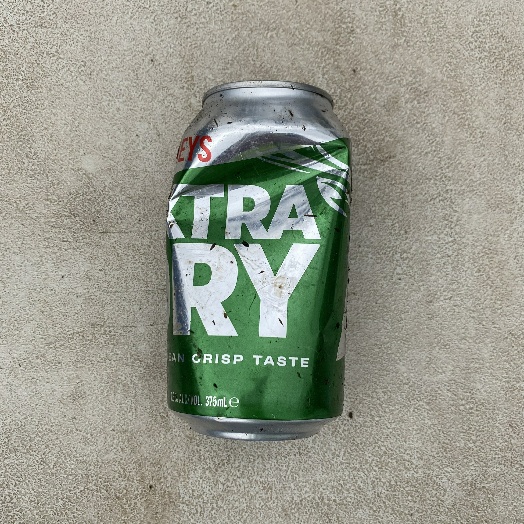
Label: Metal